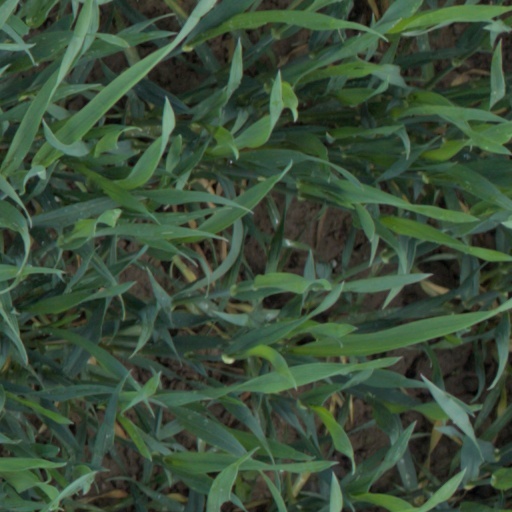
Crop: wheat